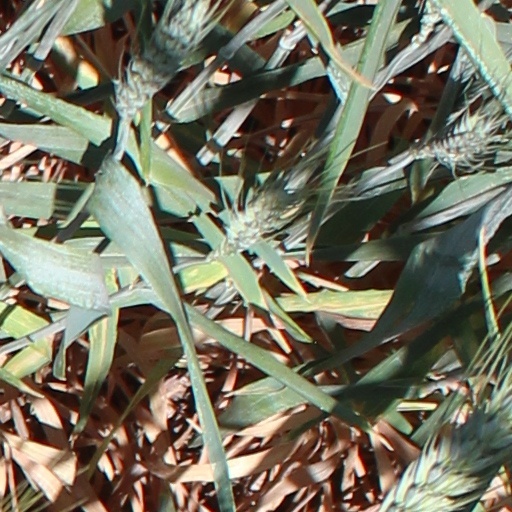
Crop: wheat